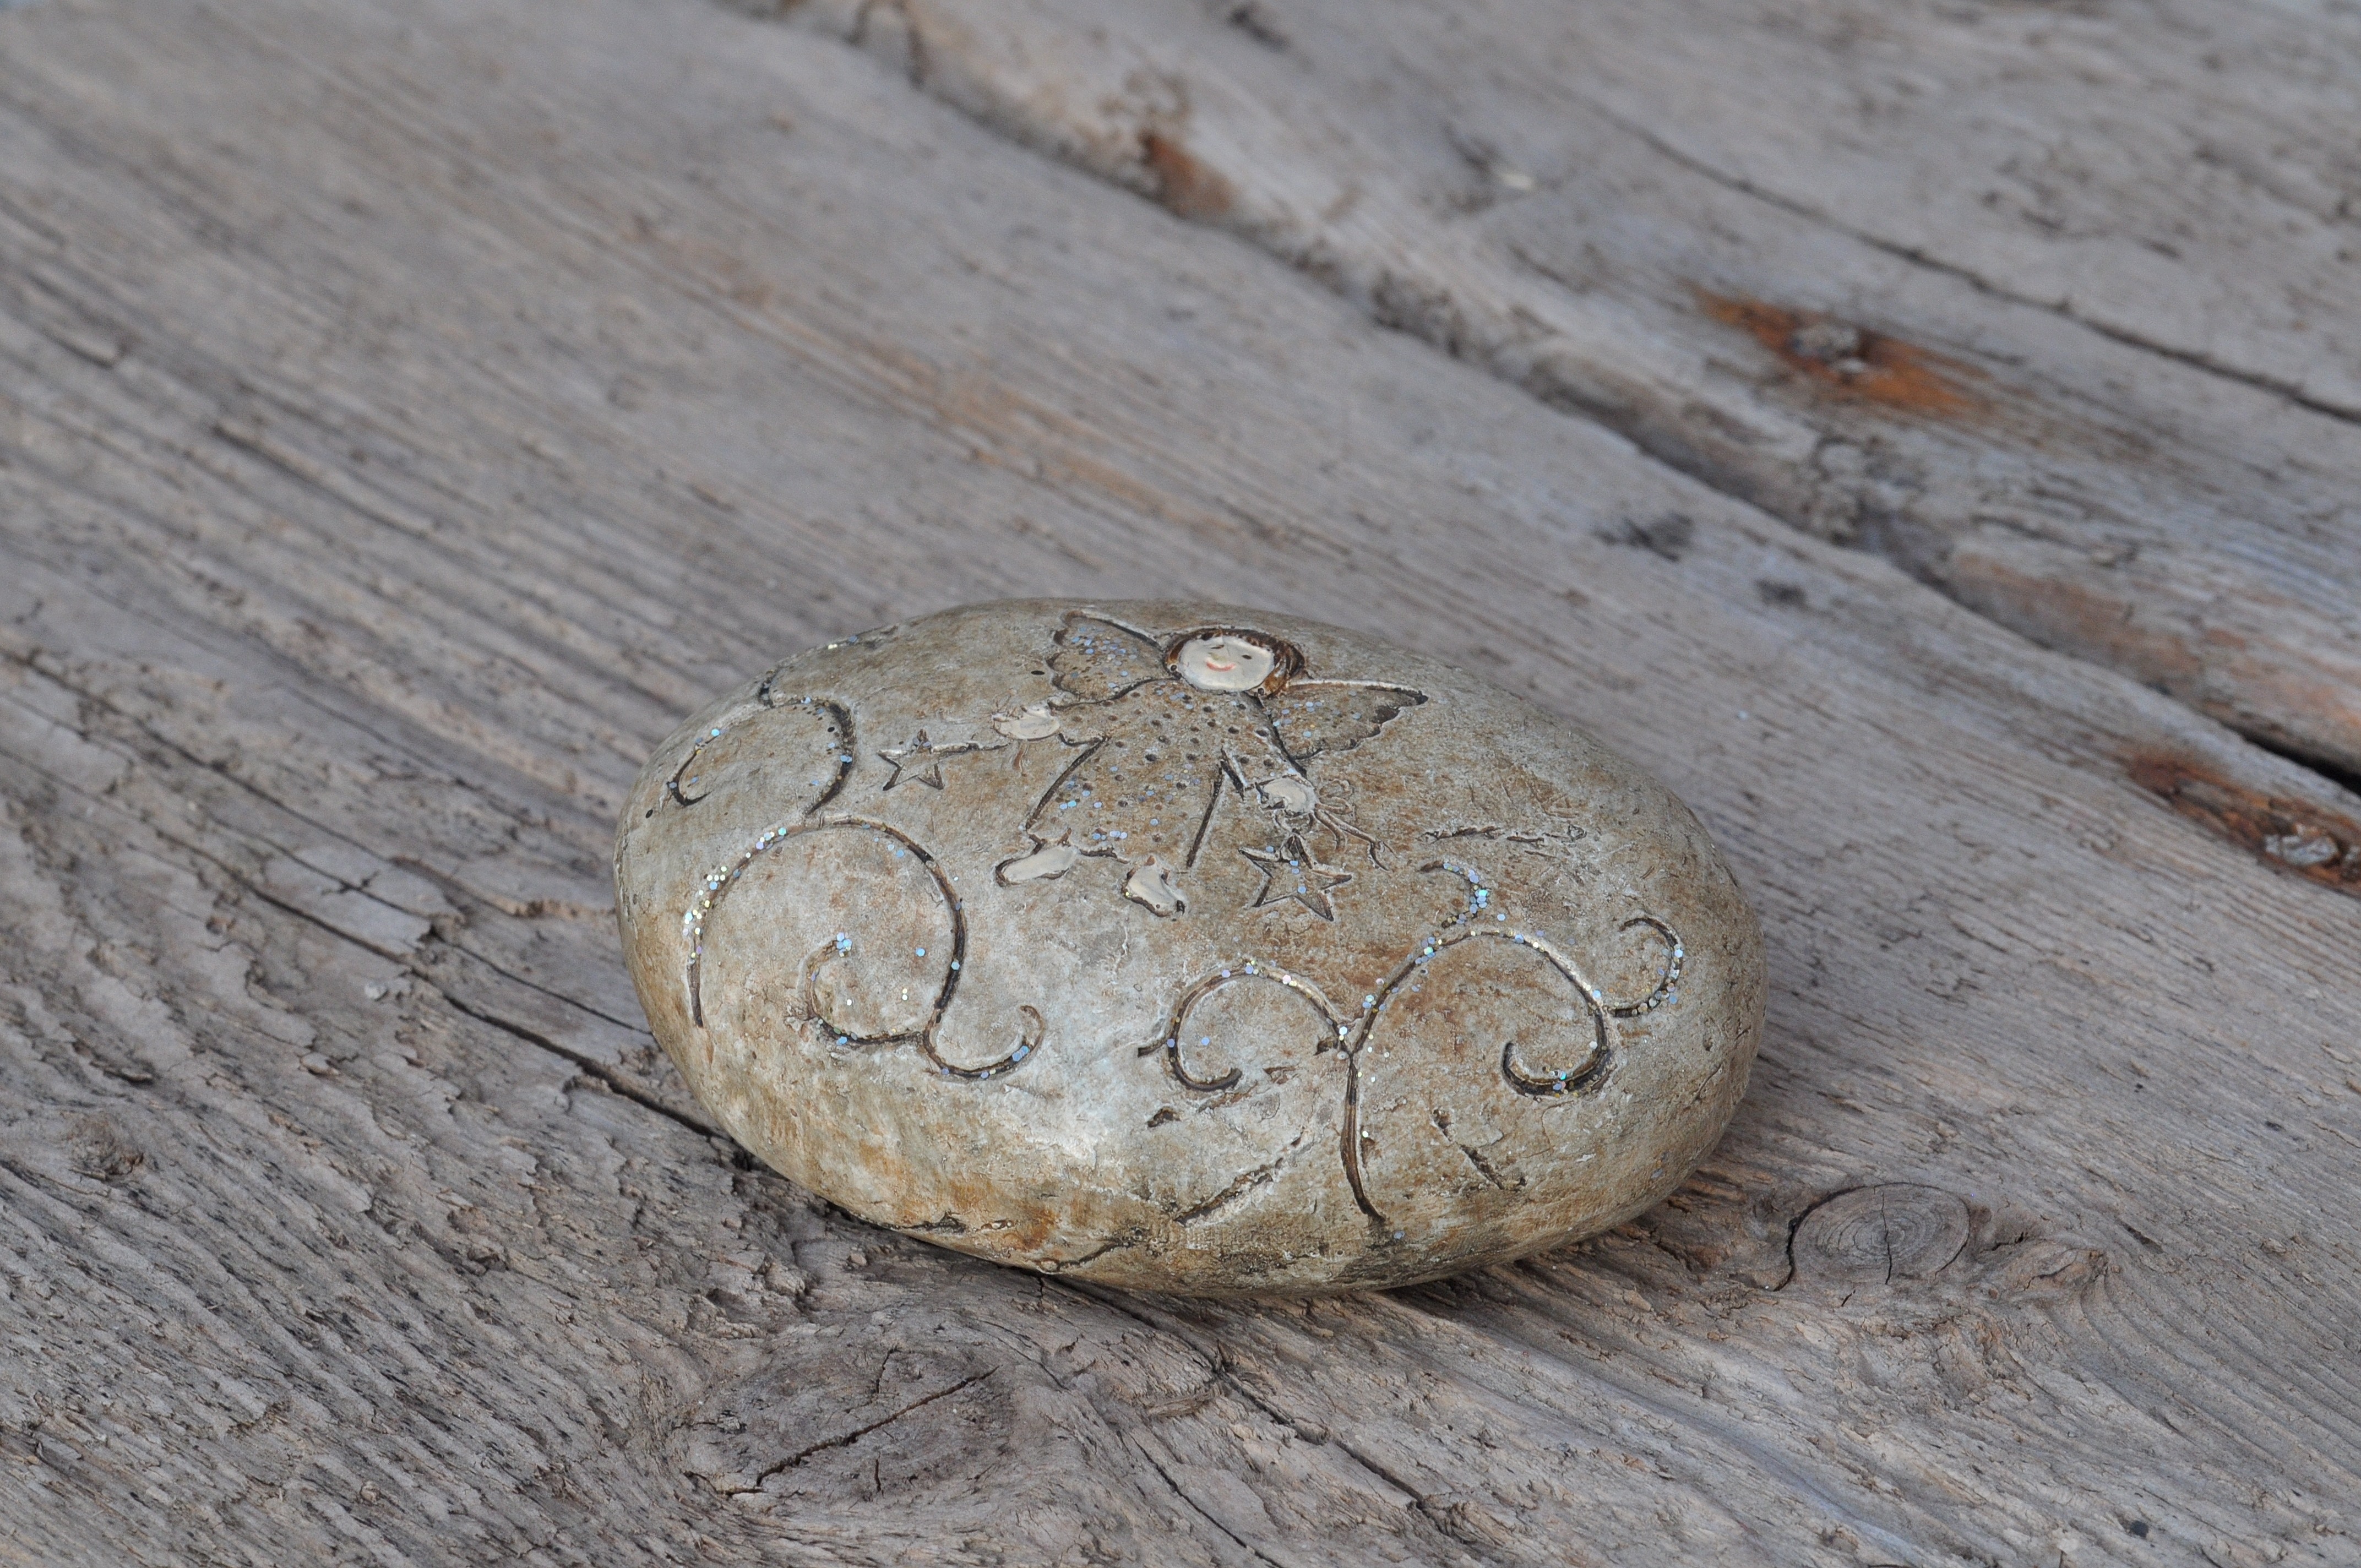
rock, wood, stone, reptile, deco, angel, background, geology, carving, decoration stone